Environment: real
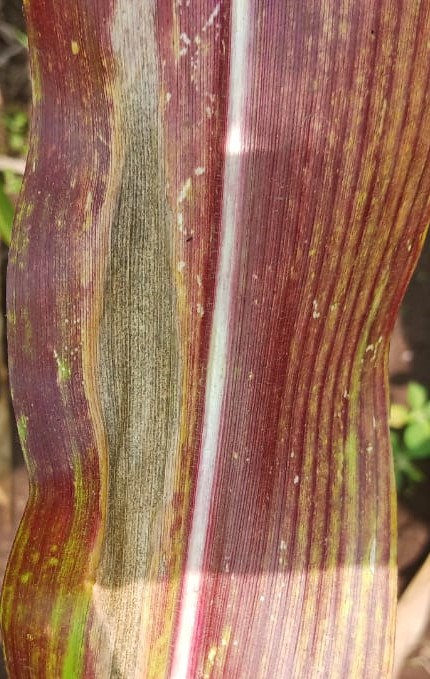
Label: phosphorus_deficiency